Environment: real
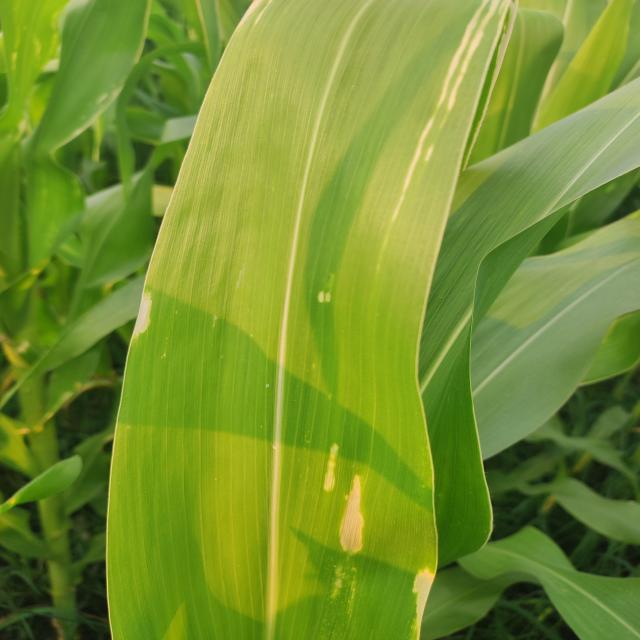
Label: northern_corn_leaf_blight